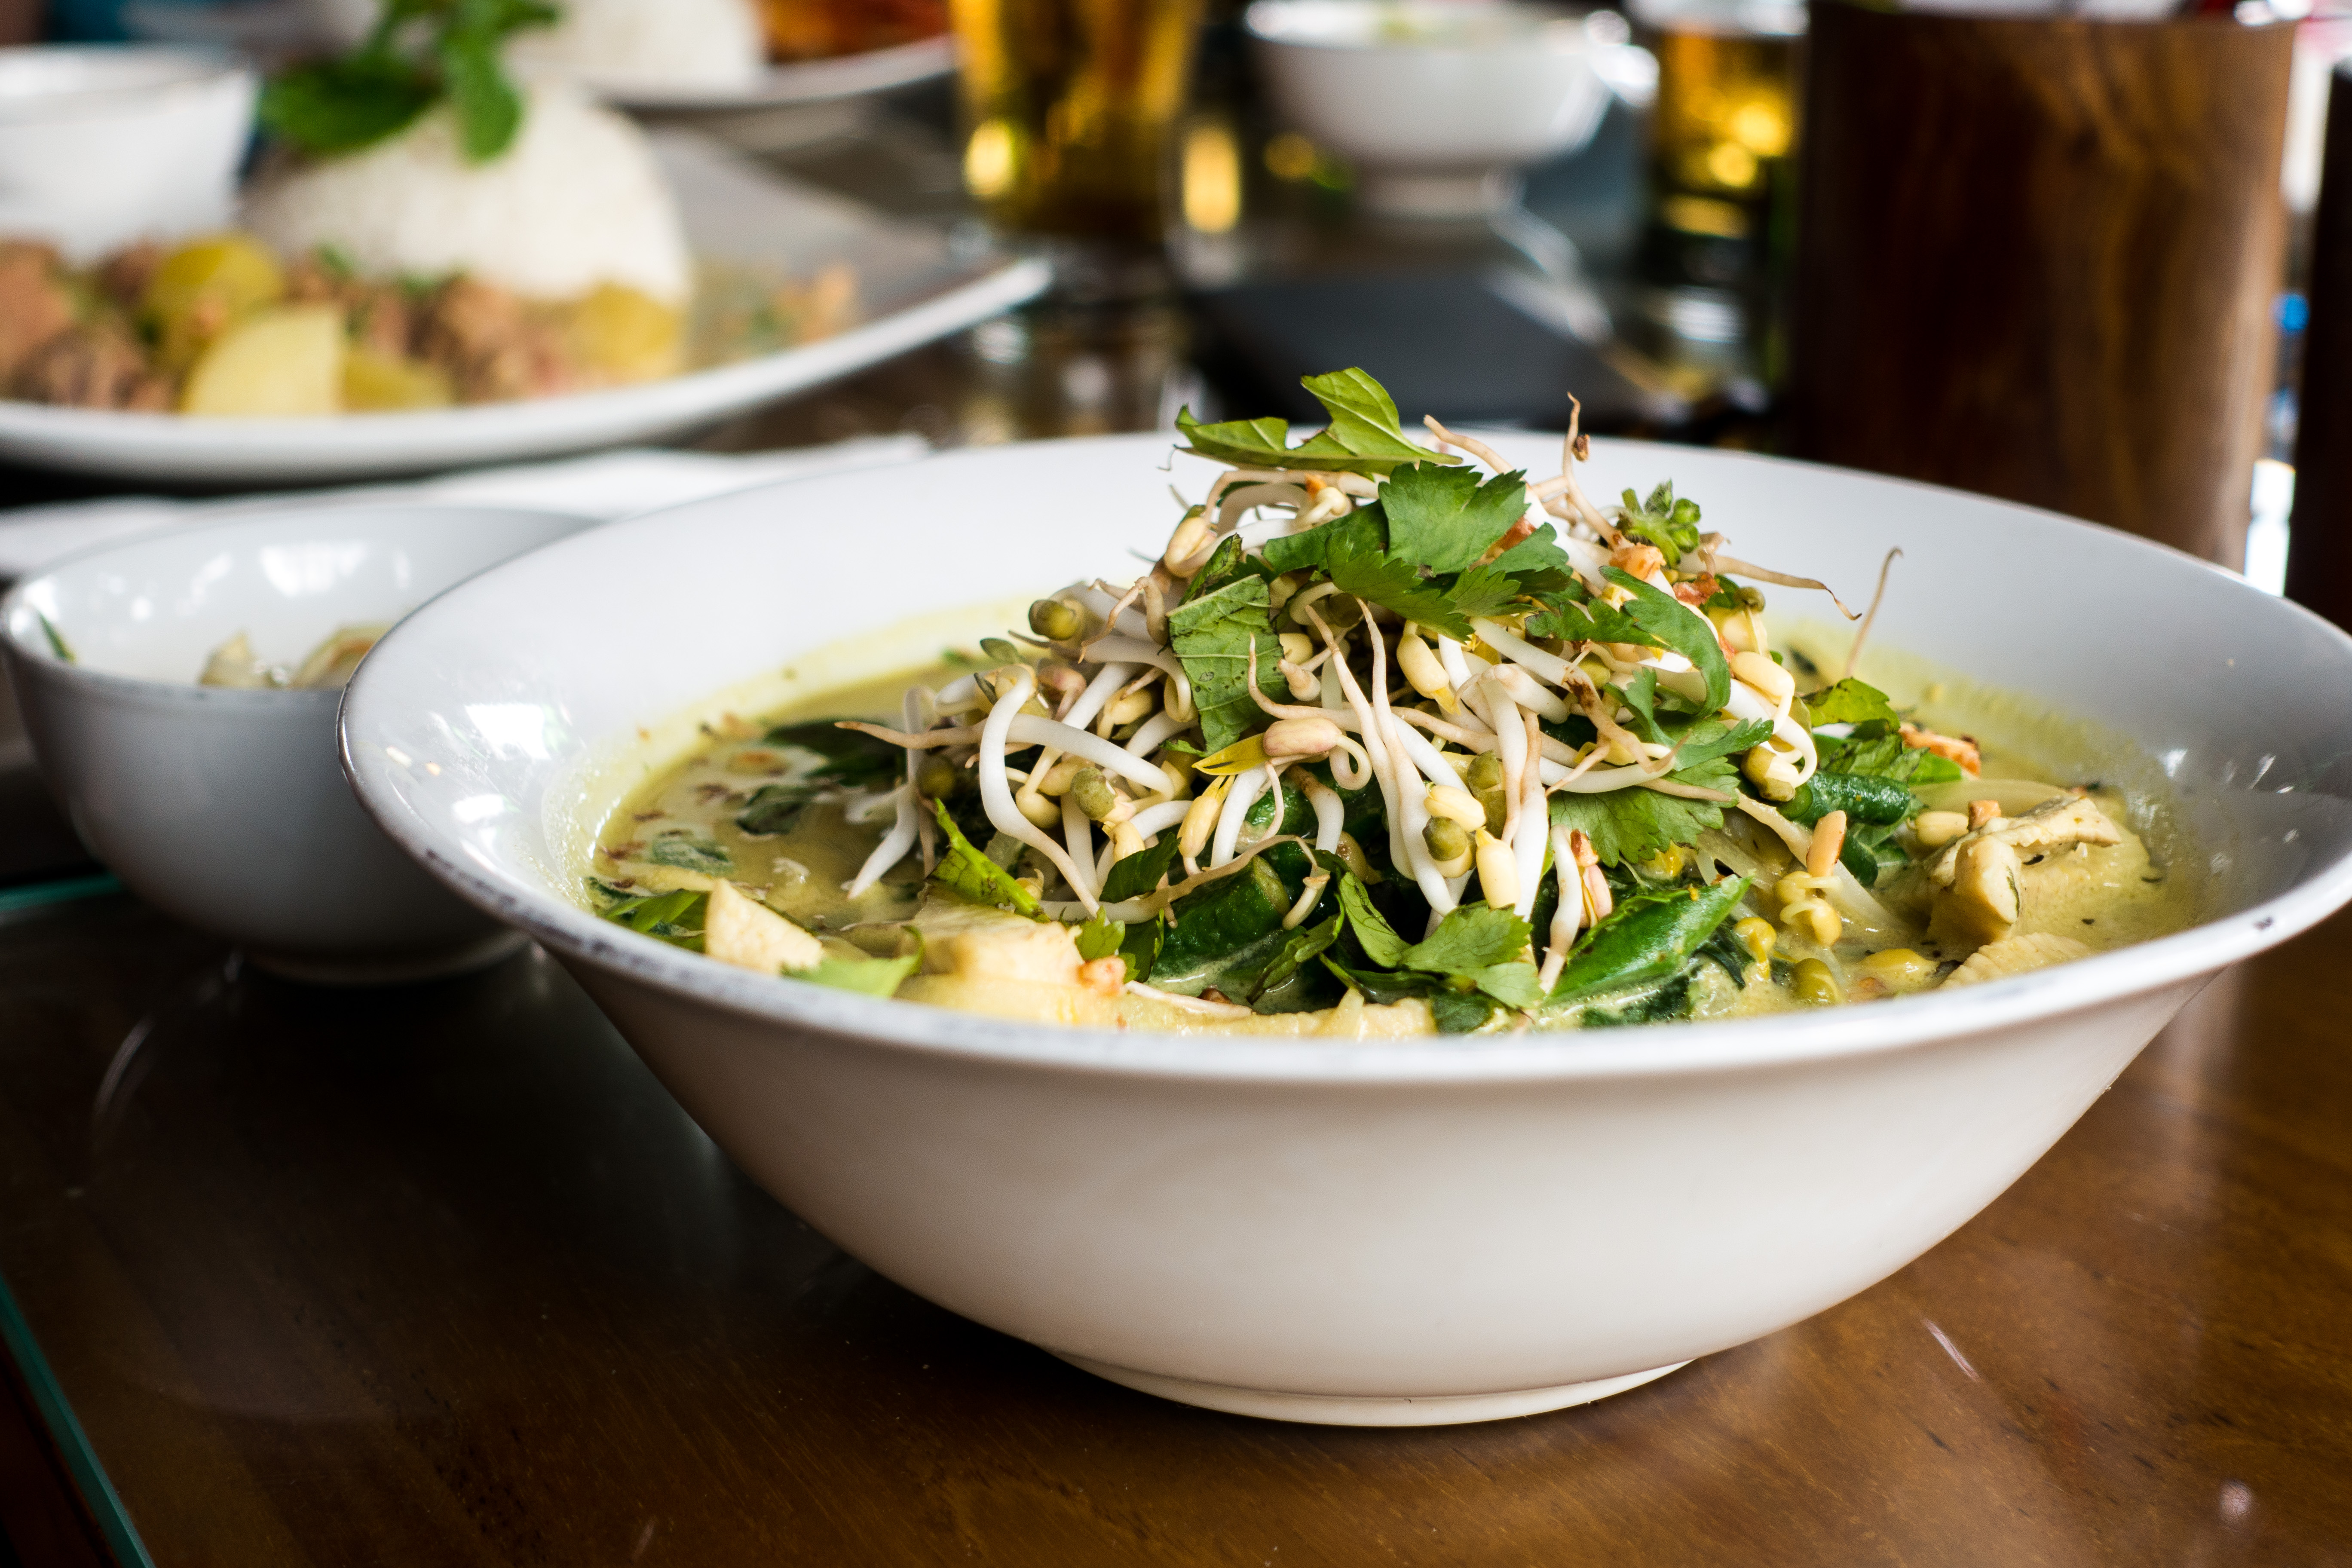
dish, food, cuisine, pho, noodle soup, ingredient, noodle, produce, chinese food, recipe, laksa, soup, Janchi guksu, rice noodles, soto ayam, asian soups, Soto, batchoy, thai food, lunch, mi rebus, soba, laotian cuisine, bakmi, guk, Mohinga, vegetable, lamian, vietnamese food, okinawan cuisine, yi mein, meat